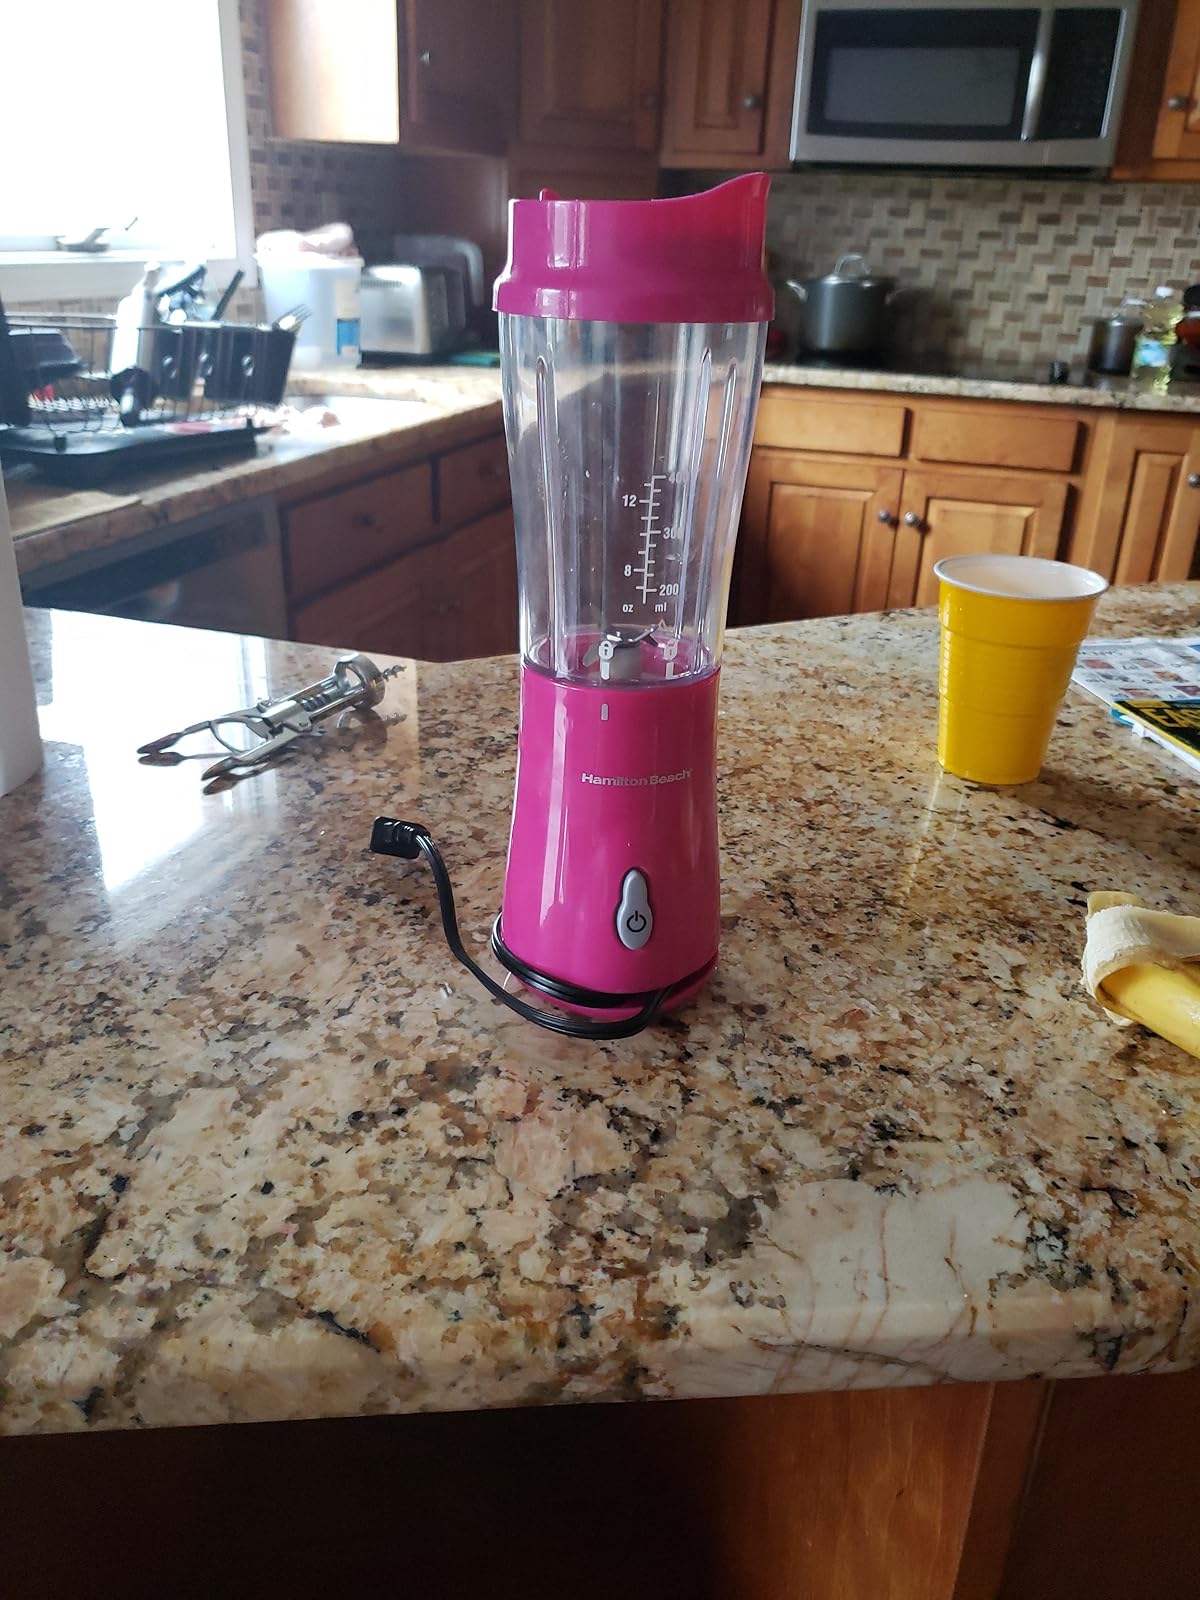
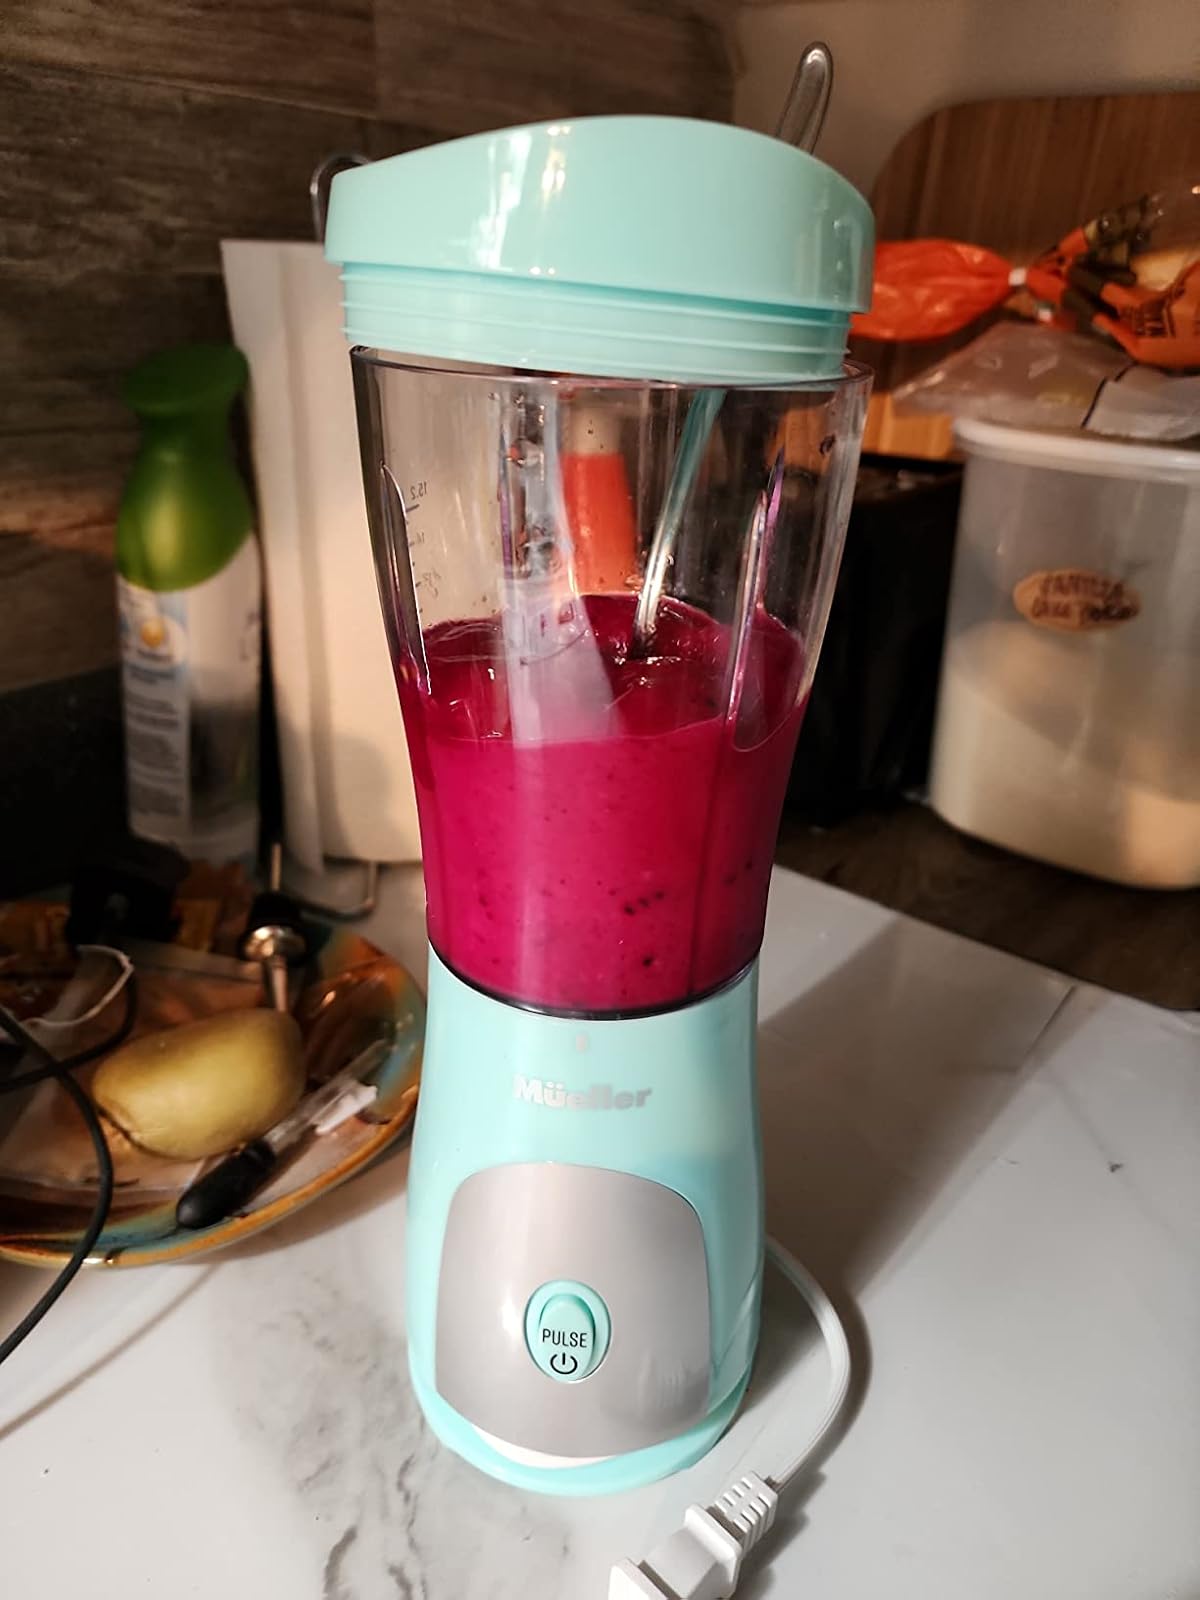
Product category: items_blender
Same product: no